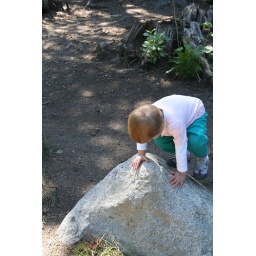
Lily jumping off rock in Redman Campsite #38 above Solitude Ski Resort - 3